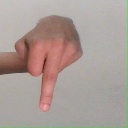
अक्षर: प